Stéfan Louw

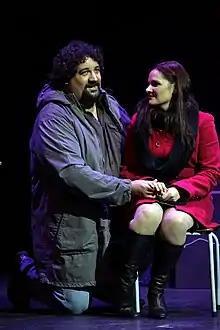

Internationally, Louw debuted in 2008 at the Vichy Opera in France as Pollione in Norma. The same year, he portrayed Radames in Aida at the Opéra de Dijon. His versatility has also been showcased in performances of classical oratorios, including Messiah by Handel and Beethoven's Symphony No. 9.